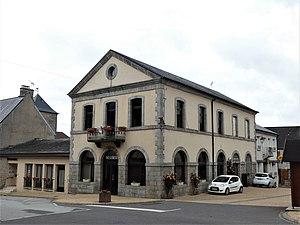
La mairie de Bellegarde-en-Marche, Creuse, France.
Bellegarde-en-Marche est une commune française située dans le département de la Creuse, en région Nouvelle-Aquitaine.